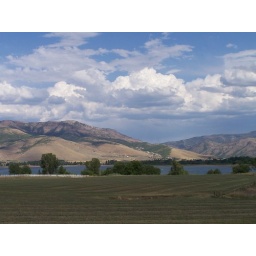
the lake sends a stream of water going down the Ogden Canyon - we drove by the lake every day